Peruna

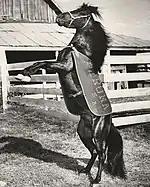
Peruna III

Peruna is the official mascot and fight song of the Southern Methodist University (SMU) Mustangs, named after Peruna, a popular patent medicine (18 percent alcohol). The name "Peruna" is given to each successive live mascot. The mascot debuted in 1932, and since then a black Shetland pony, Peruna, has been present at every SMU home football game except for one.